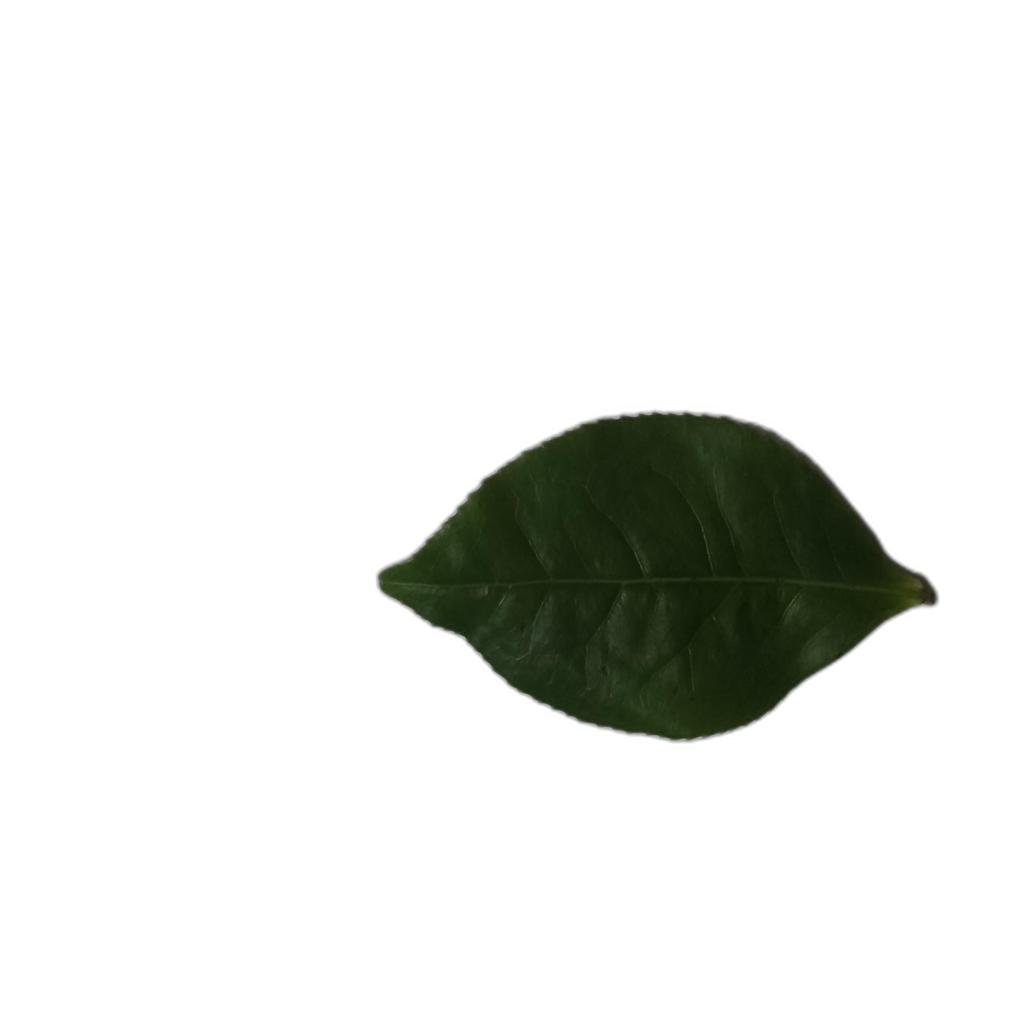
Label: Healthy